Foale and Tuffin

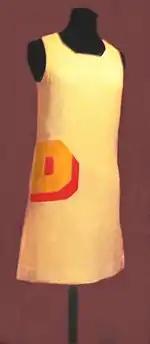
'Double D' Foale & Tuffin dress, 1966.

Foale and Tuffin was an English fashion design business established in London in 1961 by Marion Foale and Sally Tuffin. The label became a part of the 1960s Swinging London scene.